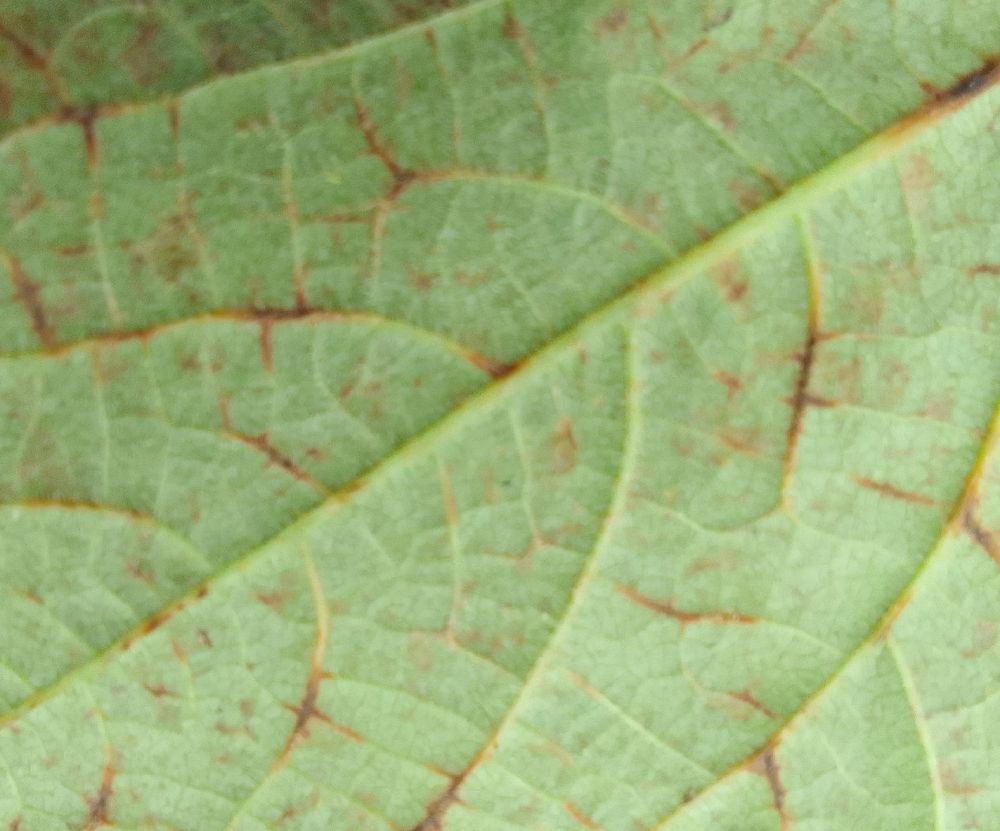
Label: anthracnose